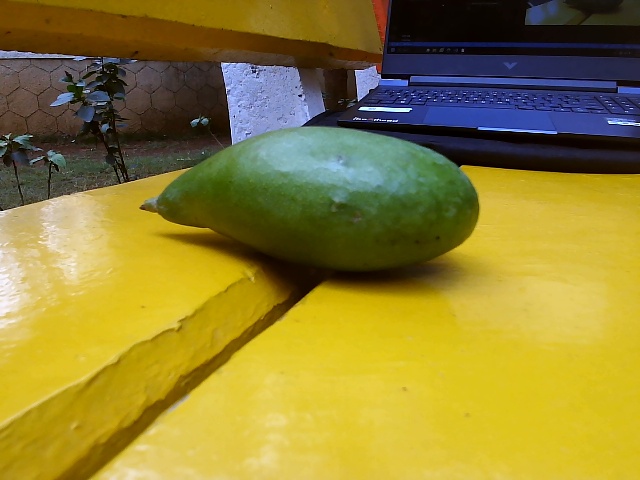
Label: Raw_Mango